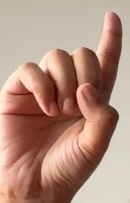
ASL sign: D